End of World War II in Europe

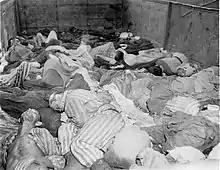
The Dachau death train consisted of nearly forty railcars containing the bodies of between 2,000 and 3,000 prisoners who were evacuated from Buchenwald on 7 April 1945.

The end of World War II in Europe occurred in May 1945. Following the suicide of Adolf Hitler on 30 April, leadership of Nazi Germany passed to Grand Admiral Karl Dönitz and the Flensburg Government. Soviet troops captured Berlin on 2 May, and a number of German military forces surrendered over the next few days. On 8 May, Field Marshal Wilhelm Keitel signed the German Instrument of Surrender, an unconditional surrender to the Allies, in Karlshorst, Berlin. This is celebrated as Victory in Europe Day, while in Russia, 9 May is celebrated as Victory Day.